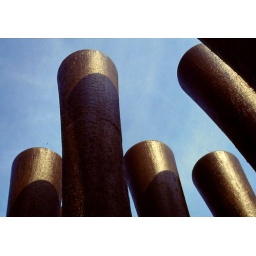
There wasn't a single cloud in the sky on that day.